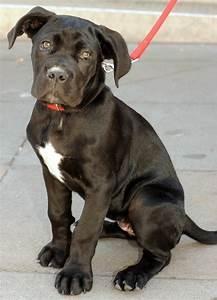
dog